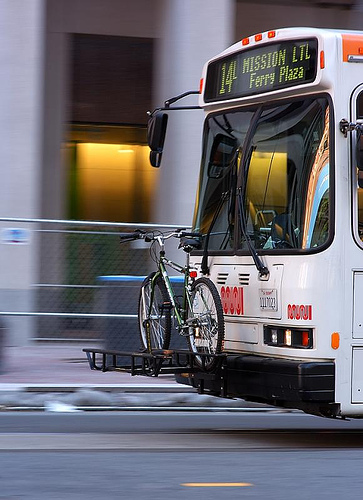
A white bus with a bicycle on it passing a building.

City bus with a bike and bike rack on the front.

a bike attached to a public transit bus

A bike on the back of a bus on the road.

A city bus with a bicycle rack across the front.